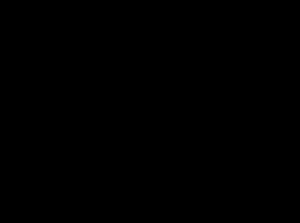
Les paramètres de Milanković sont les paramètres astronomiques qui engendrent des variations cycliques du climat terrestre, les cycles de Milanković. Ces paramètres sont l'excentricité, l'obliquité et la précession. Les paramètres de Milankovitch sont notamment utilisés dans le cadre de la théorie astronomique des paléoclimats.